이미지를 보고 필라테스 동작명을 분류하고 한 줄 설명을 제공하세요.
동작명과 간단한 설명을 한국어로 답하세요.
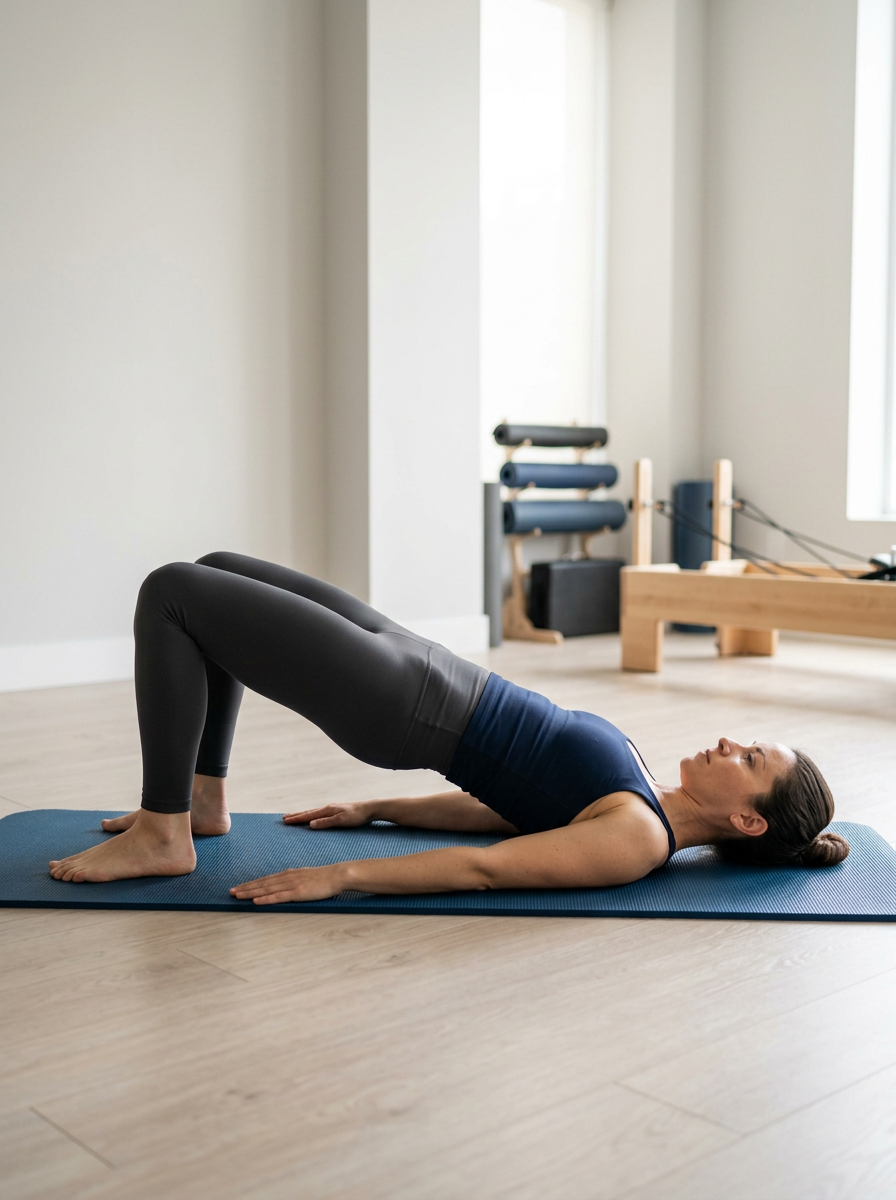
동작명: bridge
설명: 이 이미지는 bridge 동작 예시입니다.